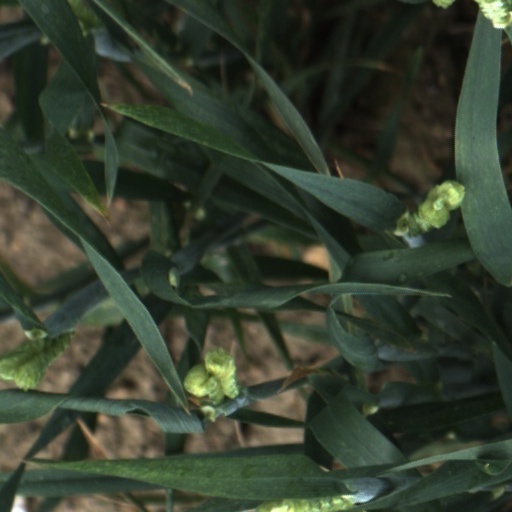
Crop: wheat